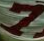
Number: 7